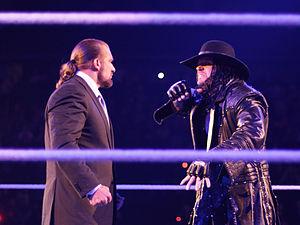
Paul Michael Lévesque, né le 27 juillet 1969 à Nashua, est un catcheur américain connu sous le nom de ring de Triple H. Il travaille actuellement à la World Wrestling Entertainment en tant que catcheur occasionnel, directeur de l'exploitation depuis 2013 et vice-président exécutif de la stratégie et du développement des talents mondiaux depuis 2019.
Paul Michael Lévesque, né le 27 juillet 1969 à Nashua, est un catcheur américain connu sous le nom de ring de Triple H. Il travaille actuellement à la World Wrestling Entertainment en tant que catcheur occasionnel, directeur de l'exploitation depuis 2013 et vice-président exécutif de la stratégie et du développement des talents mondiaux depuis 2019.